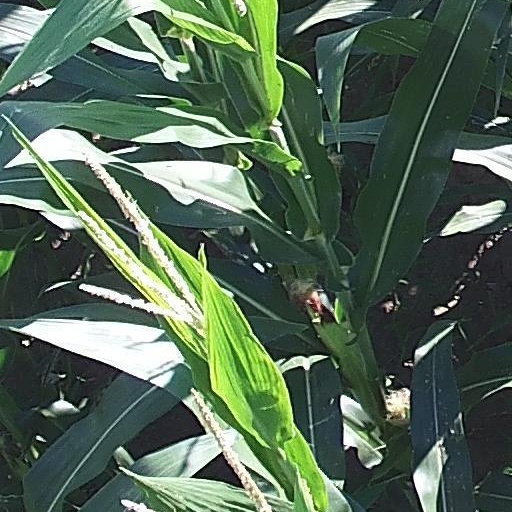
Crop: maize; corn